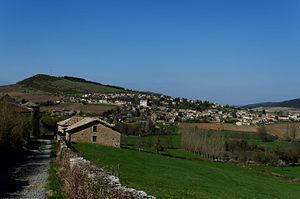
Commune de Bussières, Saône-et-Loire (71), France. Vue sur la hameau de Grand Bussières et le Monsard depuis les Essertaux.
Bussières est une commune française située dans le département de Saône-et-Loire en région Bourgogne-Franche-Comté.